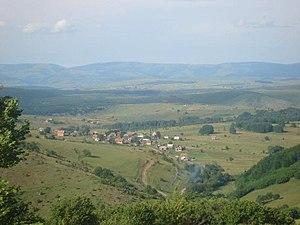
Čitluk est un village de Serbie situé dans la municipalité de Sjenica, district de Zlatibor. Au recensement de 2011, il comptait 165 habitants.